19XX: The War Against Destiny

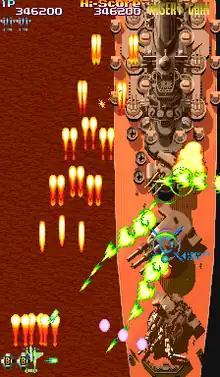
a Lockheed P-38 Lightning fight against the Raimei, a Super Giant Battleship.

The player selects one of three different planes, each with different ratings in speed, power, and the strength of their homing attack. When flying through the stages, three primary weapons can be used by picking up their respective items, to fire either spreading vulcan bullets, straight-firing lasers, or multi-directional missiles. By holding button 1, the player can charge a blaster shot. If this shot hits a large enemy, the player will automatically lock on to that enemy, and can fire fast-homing laser shots to damage it further. There is a supply of smart bombs which can be used to clear away the majority of enemies and their projectiles from the screen. Smart bombs can also be charged up, and each level of charge yields a different effect. If the player is shot down while charging up a bomb, the bomb does not go off.